Roadie (2011 film)

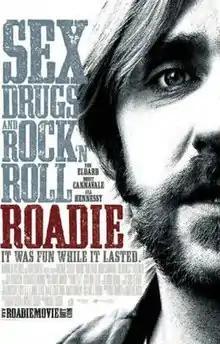
Theatrical release poster

Roadie is a 2011 American comedy film directed by Michael Cuesta and written by Gerald Cuesta and Michael Cuesta. The film stars Ron Eldard, Jill Hennessy, Bobby Cannavale, Lois Smith, David Margulies and Catherine Wolf. The film was released on January 6, 2012, by Magnolia Pictures.